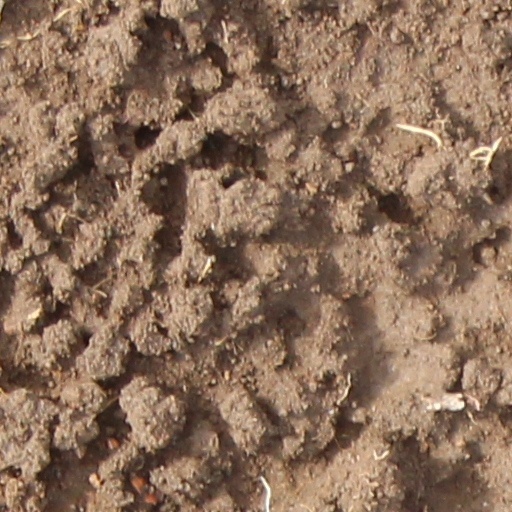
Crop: wheat